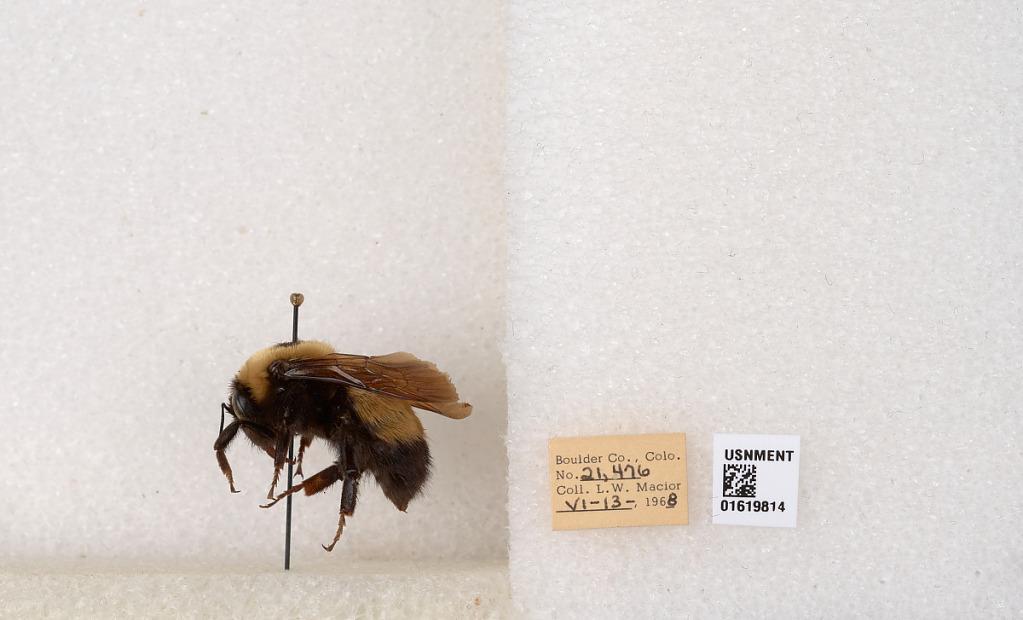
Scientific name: Bombus (Bombus) nevadensis Cresson